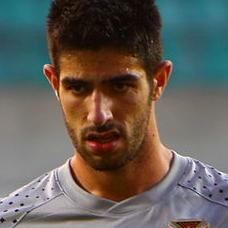
Age: 18